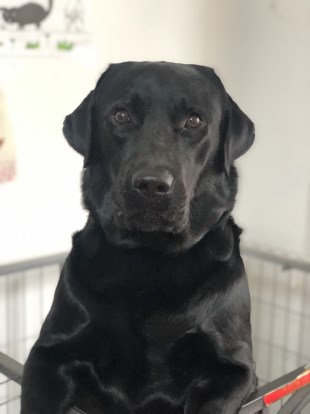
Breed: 3580-n000122-Labrador_retriever